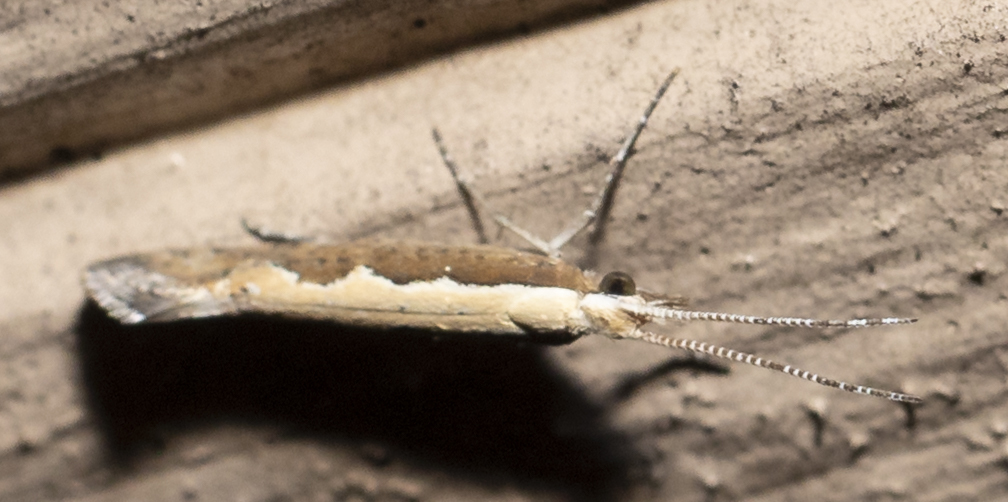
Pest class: diamondback_moth